Stuart Lancaster (rugby union)

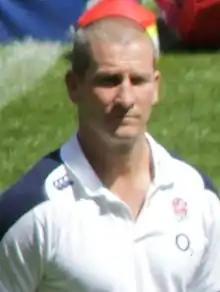
Lancaster in 2013

William Stuart Lancaster (born 9 October 1969) is an English rugby union coach and former player who is now currently the head coach of Irish club Connacht.